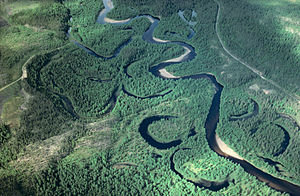
Öreälven
Öreälven med sine kurvesøer
Öreälv er en cirka 190 kilometer lang elv i det sydlige Lappland og nordlige Ångermanland, og har et afvandingsområde på 3028.9 km²